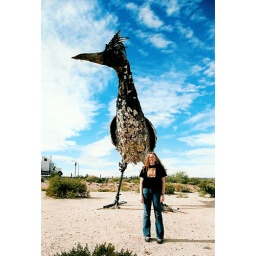
Christina standing under a bird made of shoes that we found on the road trip.